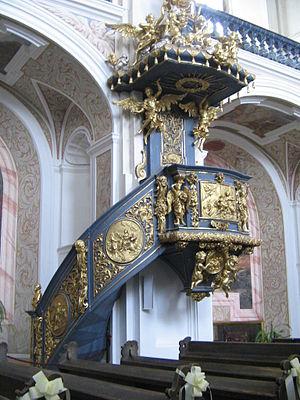
La chaire ou plus complètement la chaire de vérité ou chaire à prêcher, est à l'origine le siège d'un évêque dans son église principale.
L’abbaye de Krzeszów est une abbaye bénédictine fondée en 1242 par Anne de Bohême à Krzeszów, une petite ville située dans le bassin de Kamienna Góra en Basse-Silésie. Depuis la fondation du diocèse de Legnica, c'est son principal sanctuaire et un lieu de pèlerinage. L'église abbatiale, aujourd'hui la Basilique Mineure de l'Assomption de la Bienheureuse Vierge Marie est appelé la Perle européenne du Baroque.
Un sermon, du latin sermo, est un discours prononcé dans des circonstances religieuses.